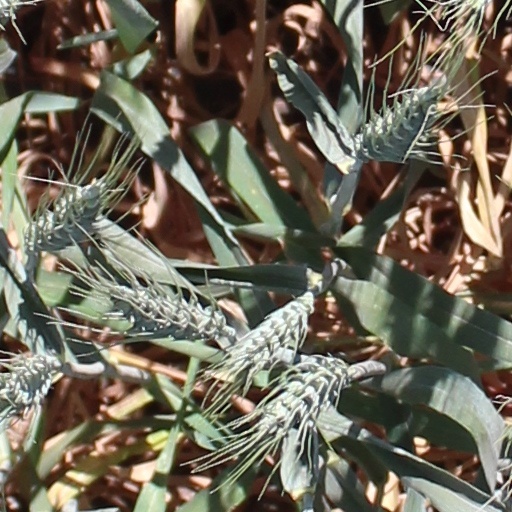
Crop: wheat